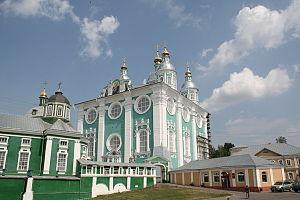
La cathédrale de la Dormition de la Mère de Dieu située à Smolensk en Russie est une cathédrale orthodoxe dédiée à la fête de la Dormition, célébrée le 15 août, que les catholiques appellent Assomption. Elle a abrité jusqu'en 1941 l'ancienne icône miraculeuse de Notre-Dame de Smolensk, disparue sous l'occupation allemande. Cette cathédrale est la cathédrale de l'éparchie de Smolensk et de Kaliningrad du patriarcat de Moscou.